Alebrije

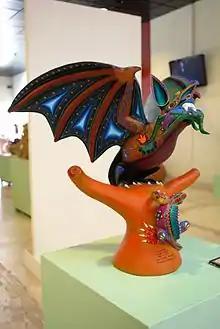
Alebrije El Ciclo de Oaxaca by Jacobo and Maria Angeles on display at the Museo Estatal de Artes Populares de Oaxaca in San Bartolo Coyotepec.

A more recent phenomenon, the annual Mexico City Alebrije Parade, has been sponsored by the Museo de Arte Popular in Mexico City since 2007. The 2009 parade featured more than 130 giant alebrijes made of wood, cardboard, paper, wire, and other materials, and marched from the Zocalo in the historic center of the city to the Angel of Independence monument on Paseo de la Reforma. Entries by artisans, artists, families and groups each year have gotten bigger, more creative and more numerous, with names like: